Arnold School

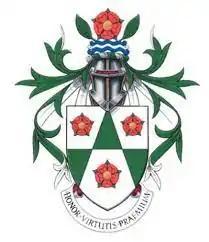
Arnold School coat of arms.

The school was granted a new Coat of Arms in 1999. The shield bears three red roses of Lancashire on a silver field between wedges of Arnold green. The crest is a red rose between two laurel leaves (for scholarship), standing on silver and blue waves (for Blackpool).